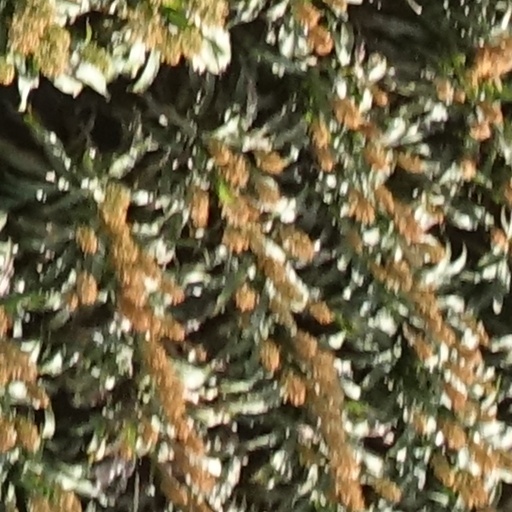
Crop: sorghum